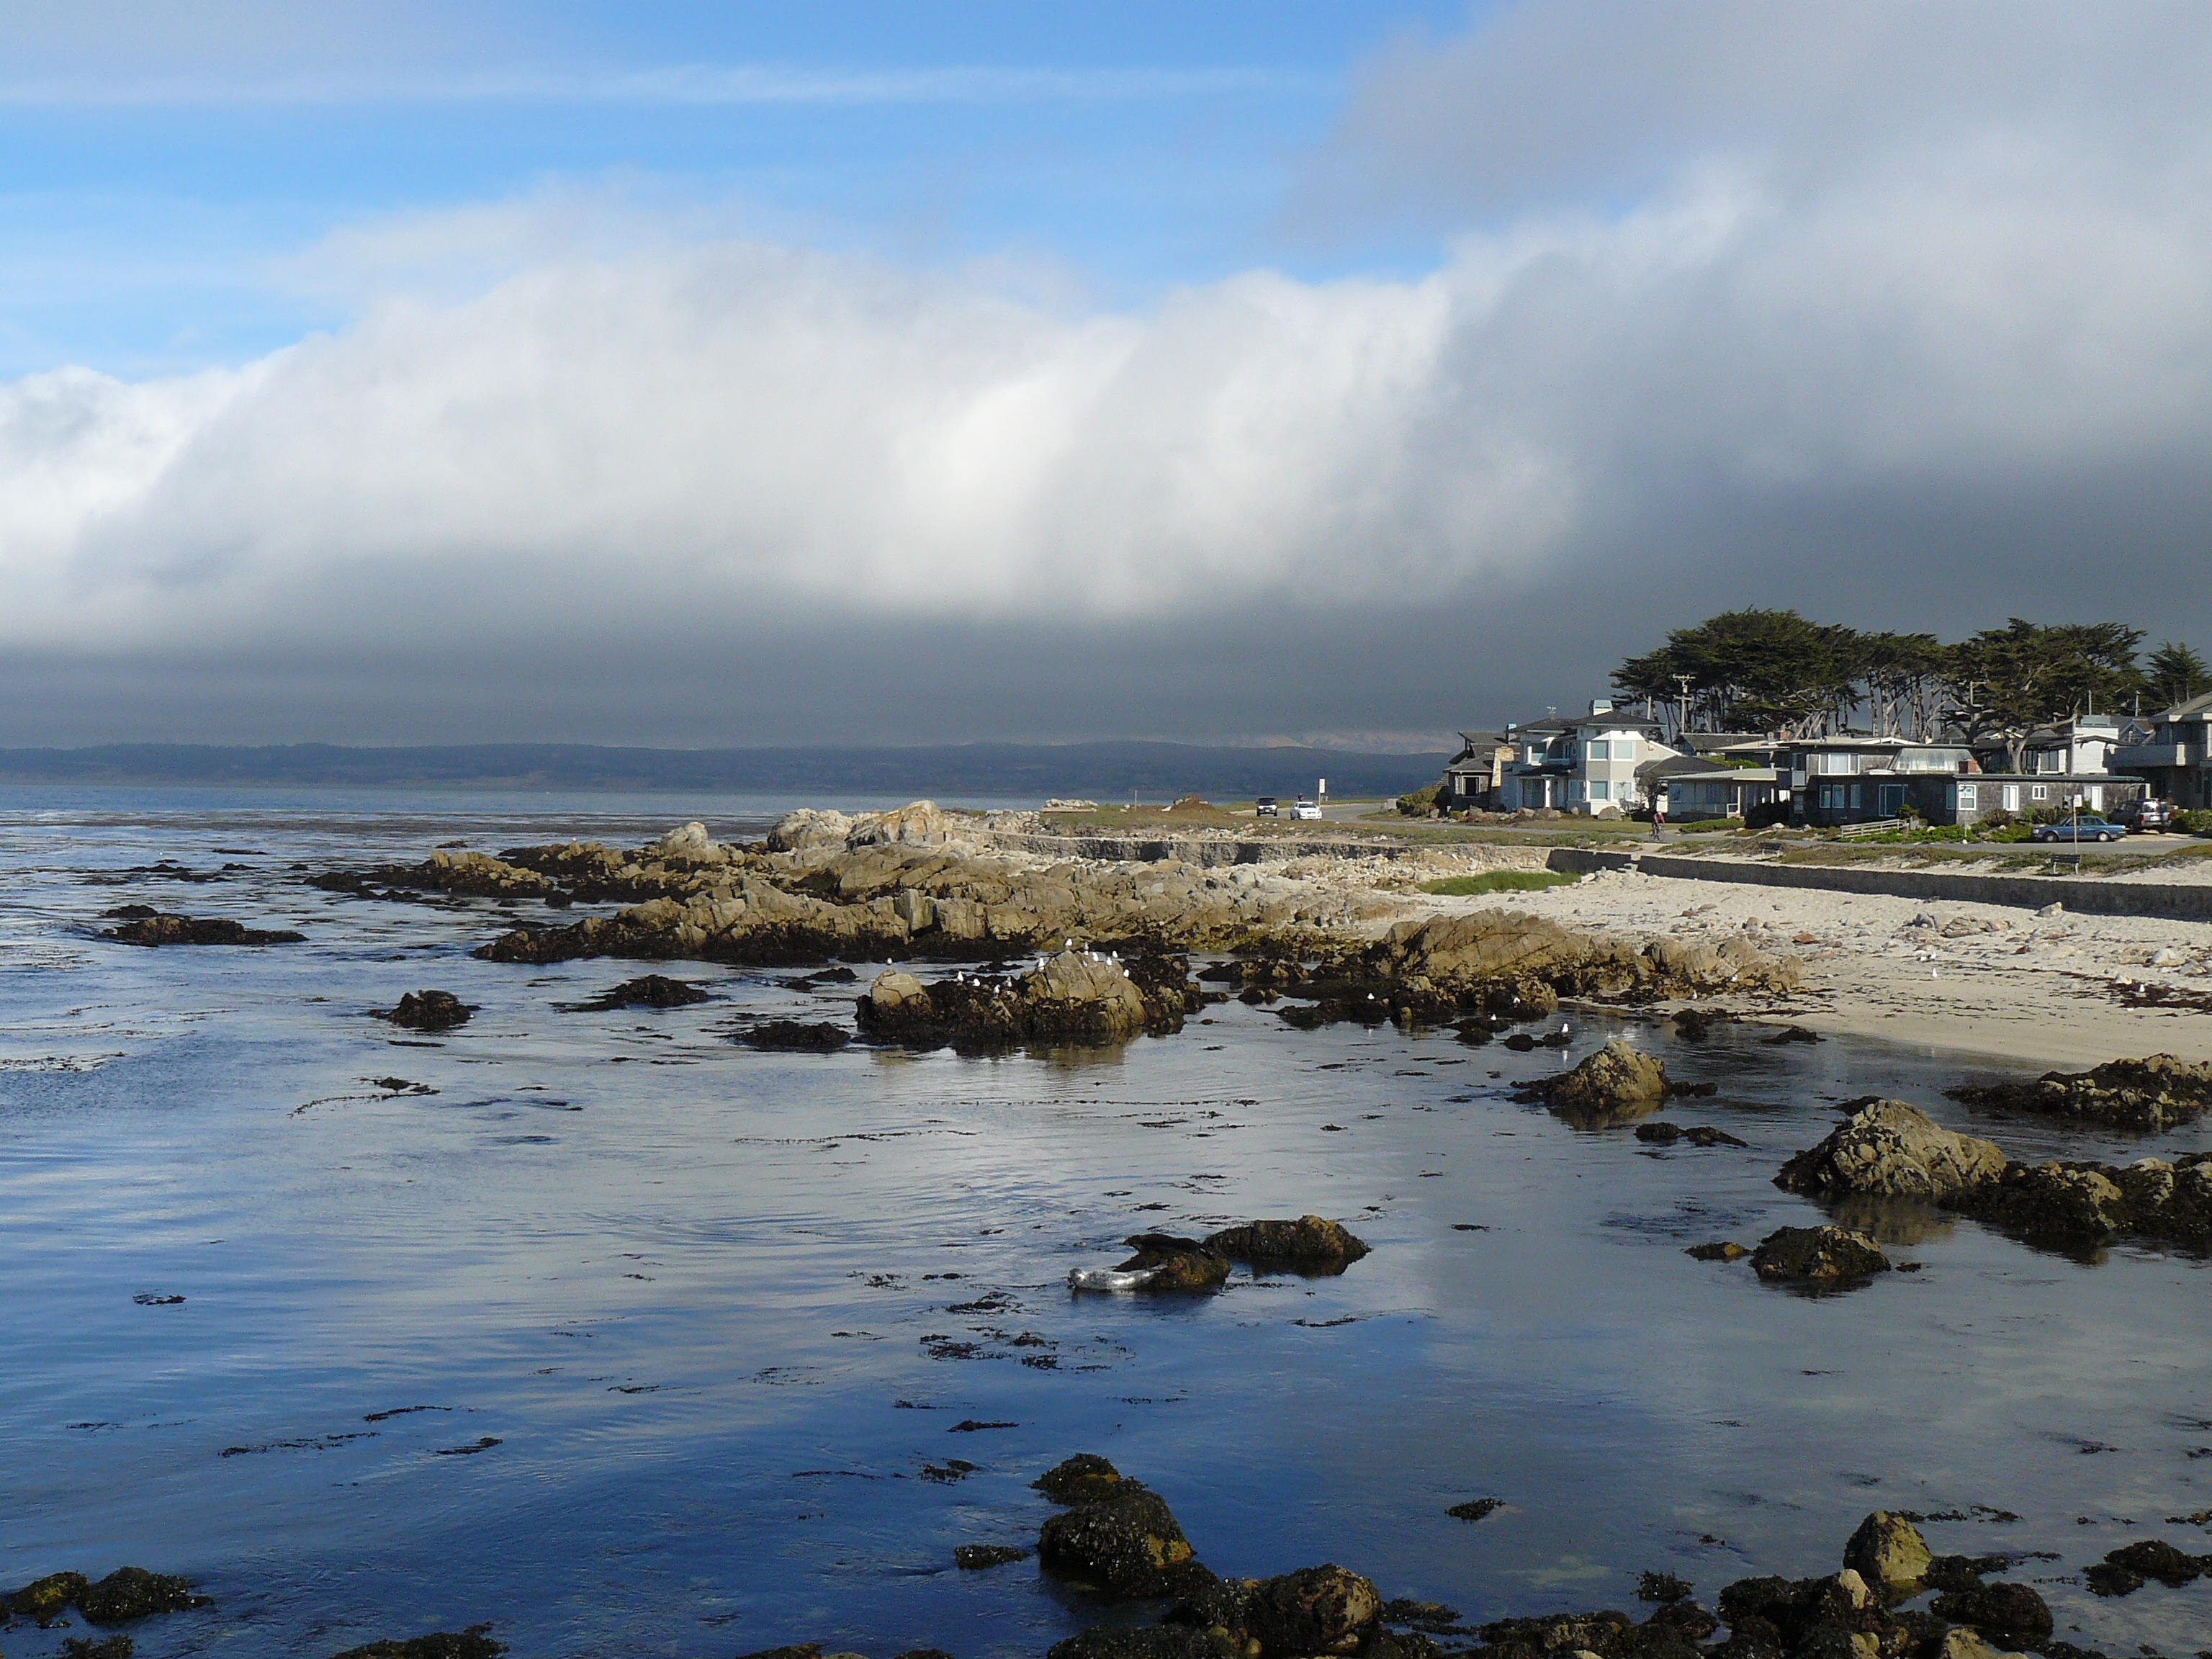
beach, landscape, sea, coast, water, rock, ocean, horizon, cloud, sky, shore, wave, cove, reflection, weather, bay, body of water, wetland, habitat, pacificgrove, cape, landform, mudflat, geographical feature, wind wave